Tailhook scandal

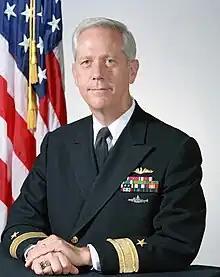
Rear Admiral George W. Davis VI led the Naval Inspector General investigation

On September 19, Captain Robert Parkinson, Snyder's chief of staff, and Coughlin met with Snyder in his office at Patuxent and Coughlin told him in detail about the assault. Snyder told Coughlin that he would call and inform Ludwig, Dunleavy, and his boss, Vice Admiral William Bowes, about the situation and that he and Coughlin would write detailed letters which he would deliver to Dunleavy. When Coughlin learned on September 30 that the letters had not yet been delivered, she gave a copy of her letter to a staff member for the Chief of Naval Personnel/Deputy Chief of Naval Operations for Manpower Vice Admiral Jeremy Michael Boorda. Boorda showed the letter to Dunleavy and Vice Chief of Naval Operations Jerome L. Johnson, who directed Rear Admiral Duvall Williams, commander of the Naval Investigative Service (NIS), to start a criminal inquiry. Dunleavy called Coughlin to tell her a formal investigation was being ordered, and told her that she would be transferred to Washington, DC to help with the probe. The investigation began on October 11, 1991.